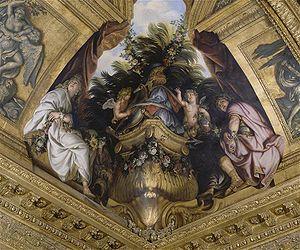
TITUS ET BERENICE
Bérénice, aussi connue comme Julia Berenice, née vers 28, est une fille du roi Agrippa Iᵉʳ. Elle descend des dynasties hérodienne et hasmonéenne de Judée. Elle est mariée très jeune à Marcus Alexander, neveu du philosophe Philon d'Alexandrie et frère de Tibère Alexandre, qui sera procurateur de Judée de 46 à 48.
Le salon de Vénus est un salon situé dans le Grand Appartement du Roi, au premier étage du château de Versailles. Cette pièce décorée sur le thème de Vénus, déesse de la mythologie romaine, servait de salle de réception du temps de Louis XIV, étant desservie par l'escalier des Ambassadeurs.